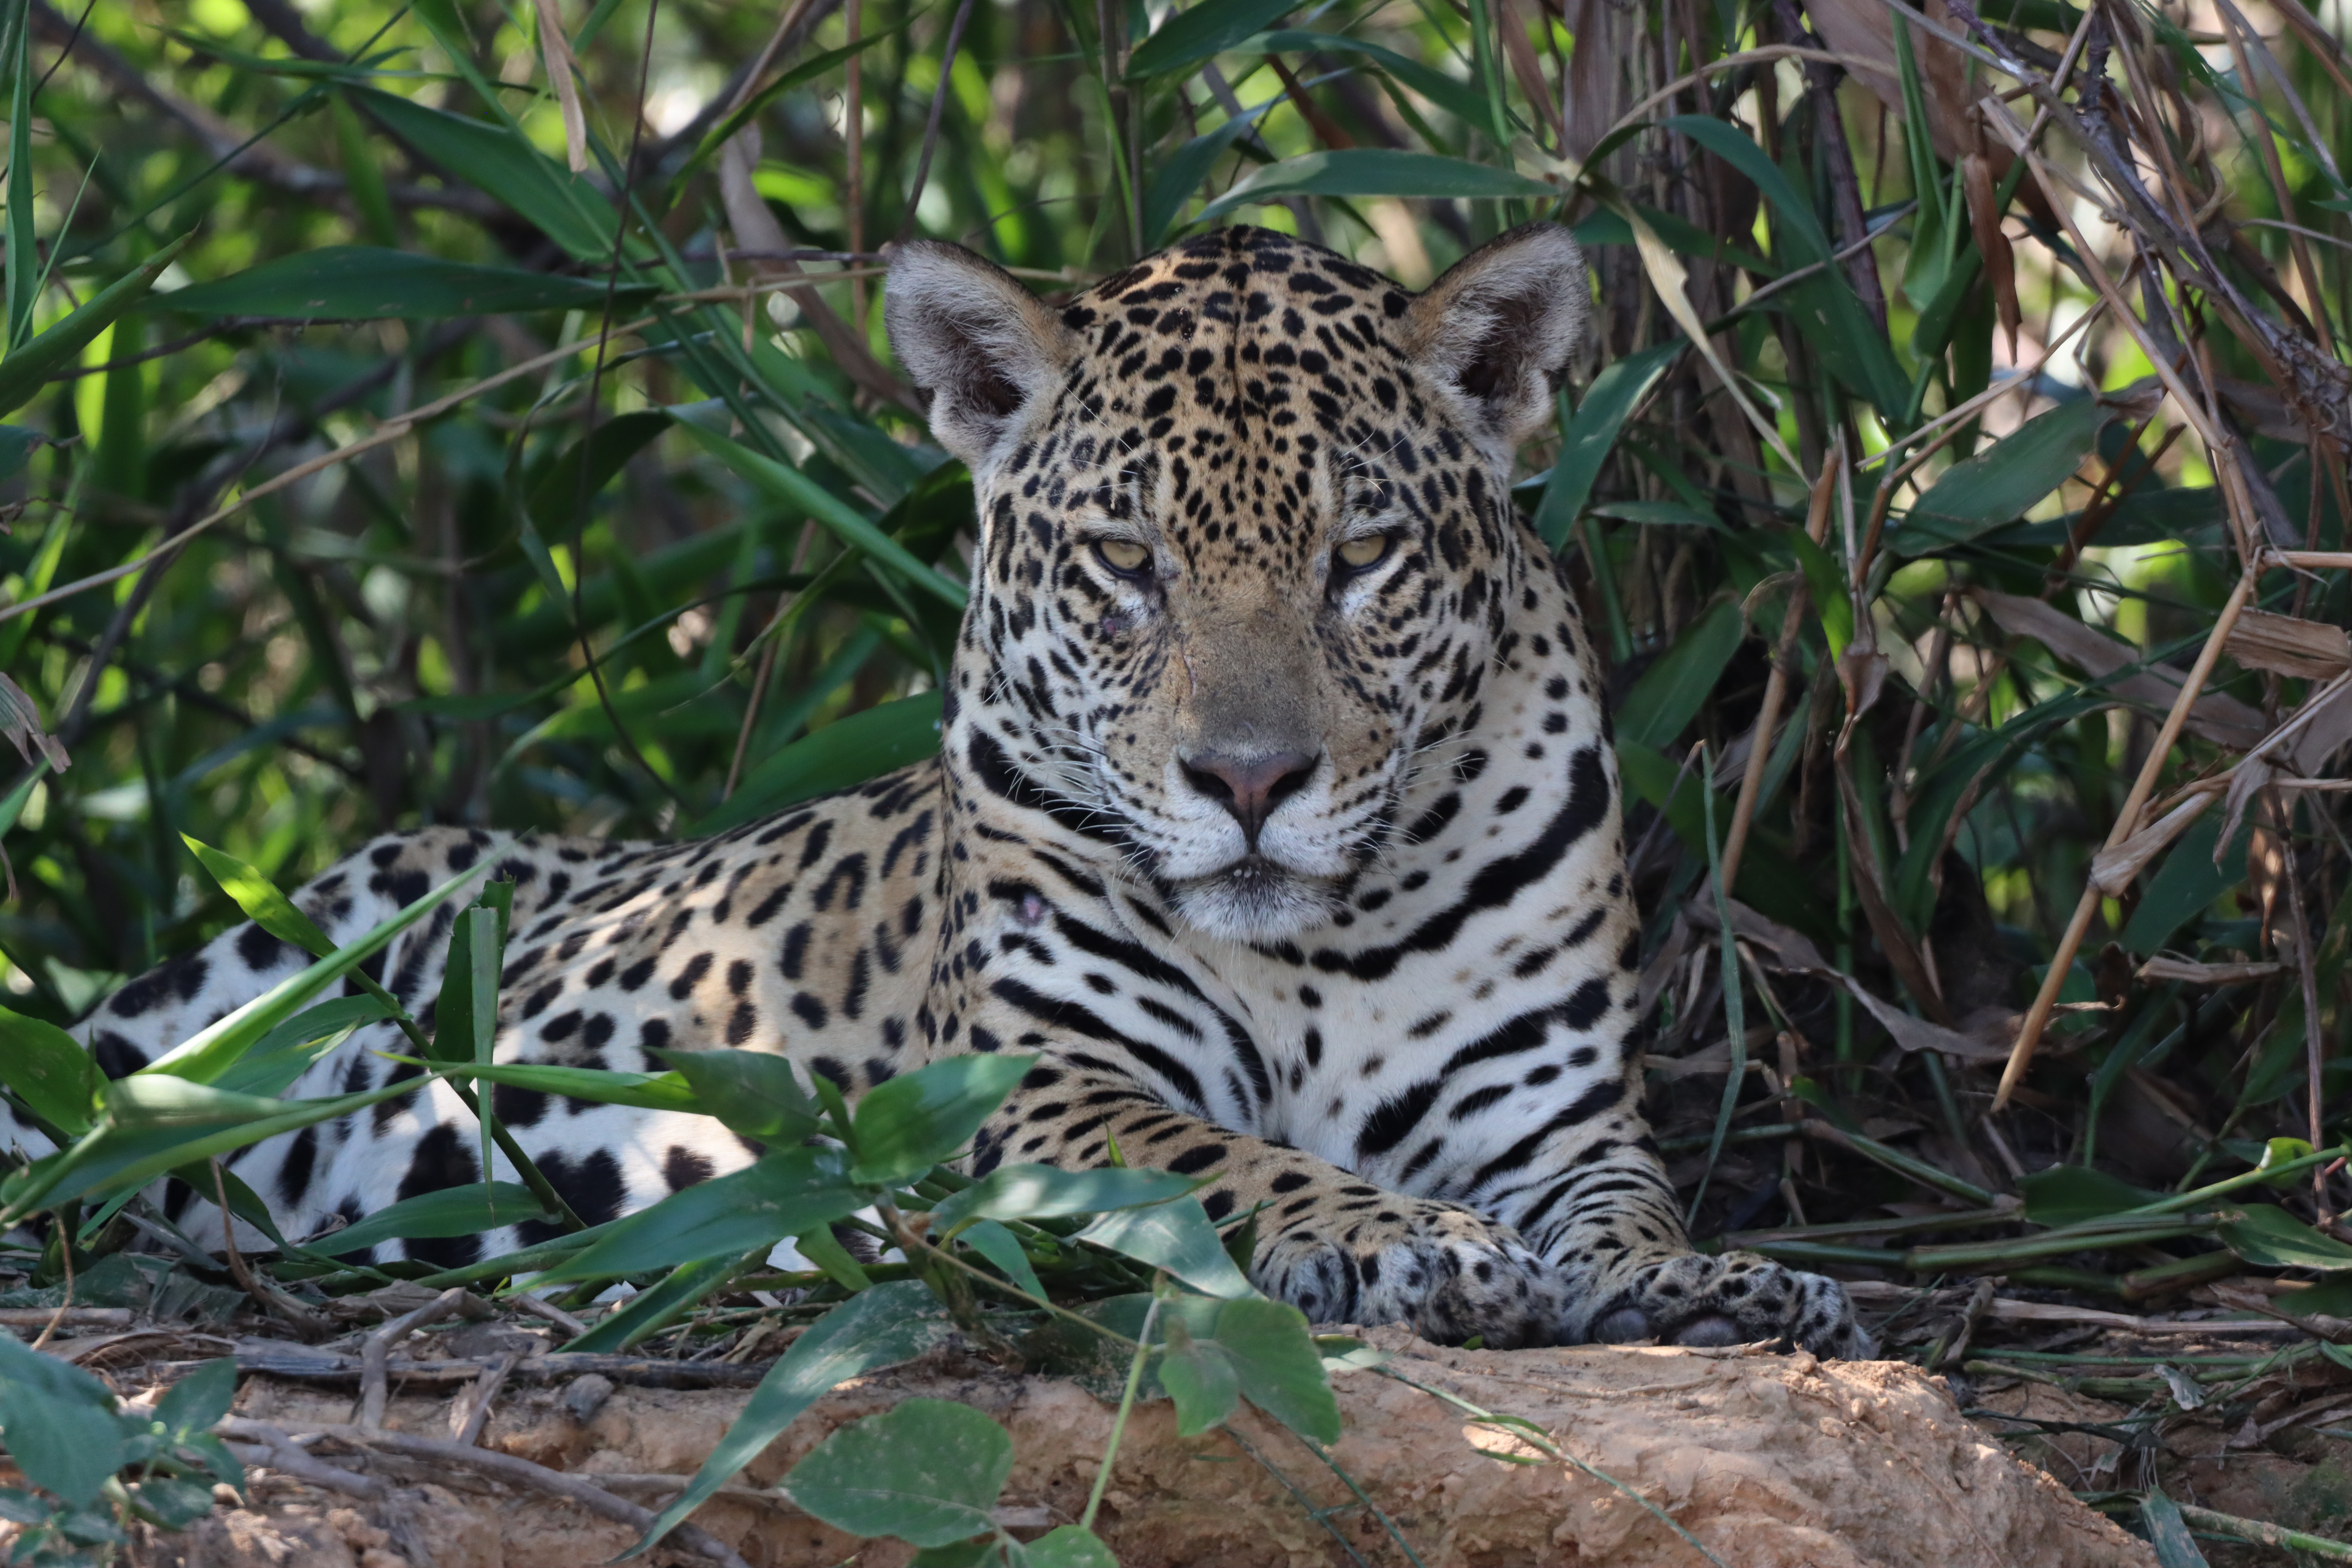
Jaguar: Kamaikua